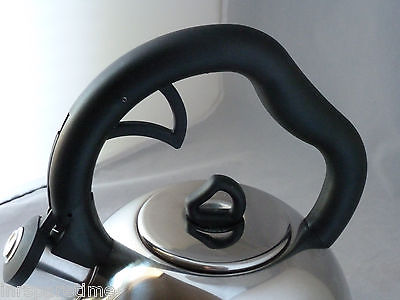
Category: kettle